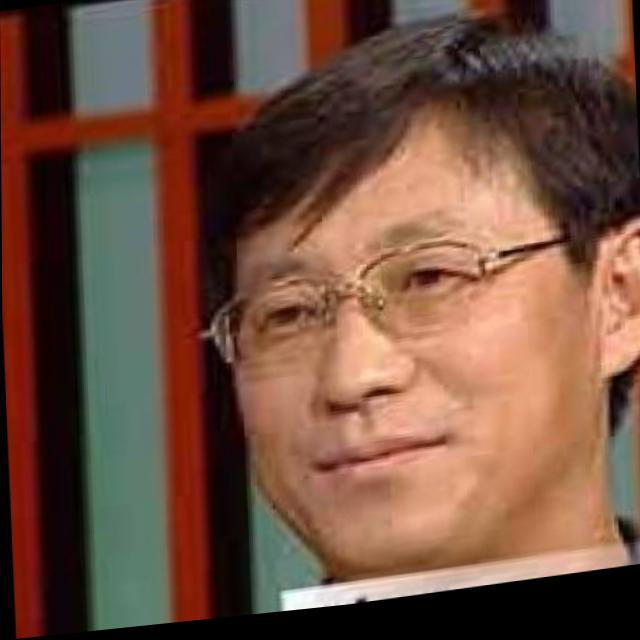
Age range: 45-64